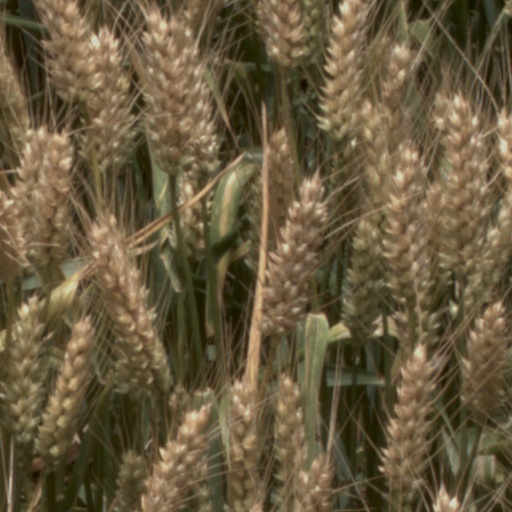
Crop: wheat